National and regional identity in Spain

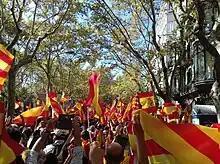
Demonstration in favour of unity with Spain, Barcelona, 10 October 2017

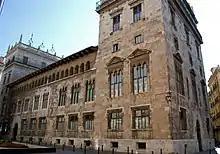
"Palau de la Generalitat Valenciana", seat of the Valencian government

Before the Civil War, followers of the Catalanist "Lliga" were largely of the middle class, while industrial workers (many of whom did not speak Catalan) were more likely to support either socialism, represented by different political parties and the UGT union, or anarcho-syndicalism (CNT and FAI). A left-wing nationalist party, the Republican Left of Catalonia ("Esquerra" or ERC) was formed in 1931 and soon grew to overshadow the "Lliga".